Luckett railway station

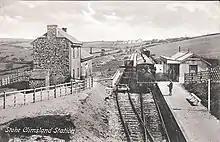
Stoke Climsland railway station

The station was opened as Stoke Climsland on 2 March 1908 by the Plymouth, Devonport and South Western Junction Railway. It was originally Monk's Corner Depot on the East Cornwall Mineral Railway but it changed to a station when the Plymouth, Devonport and South Western Junction Railway took over. Its name was changed to Luckett on 1 October 1909. The station master in 1914 was Mr Leonard Maker who was only 18 years old. It had a carriage shed which closed on 31 March 1923. The station handled parcels, live stock, cattle vans and horse boxes. It had four sidings which were known as Greenhill Siding, Clitter's Siding, Whiterocks Siding and Hingston Down Siding. As was the case with , Mr A E Lazenbury was responsible for the station from June 1948. The station closed to goods traffic on 10 September 1962. It became unstaffed on 7 March 1966 and closed to passengers 8 months later, on 7 November 1966.